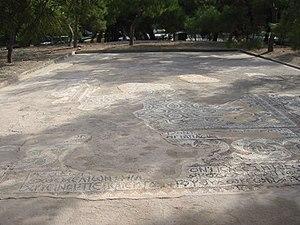
Les Romaniotes forment un groupe ethnique juif de culture grecque, issu du judaïsme hellénistique, qui a vécu autour de la Méditerranée orientale et de la mer Noire pendant plus de 2 400 ans. Son importance est largement méconnue tant dans le domaine des études hellénistes et byzantines, que dans l'histoire du peuple juif.
Le judaïsme hellénistique est né de la rencontre entre la tradition religieuse hébraïque et la culture de l'époque hellénistique, que l’on fait remonter en général aux conquêtes d’Alexandre le Grand. Ce judaïsme est à l’origine de la communauté, aujourd’hui presque disparue, des Romaniotes ; il a intégré le mouvement du judaïsme synagogal dans l’Antiquité.